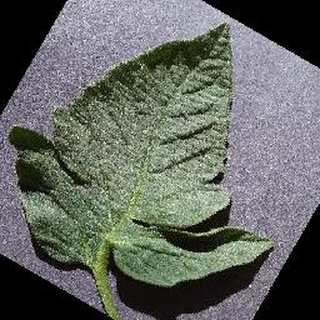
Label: healthy_tomato